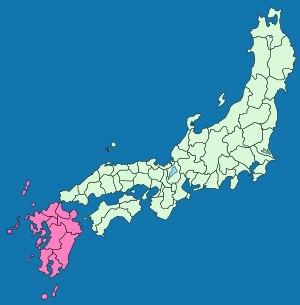
Saikaidō était un important axe de circulation du système du Gokishichidō au Japon. Saikaidō signifie « route de la mer de l'Ouest ». Ce mot était aussi utilisé pour désigner l'île de Kyūshū et les îles d'Iki et Tsushima. Le Saikaidō reliait les neuf provinces suivantes :